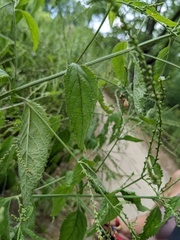
Species: Parasteatoda_tepidariorum